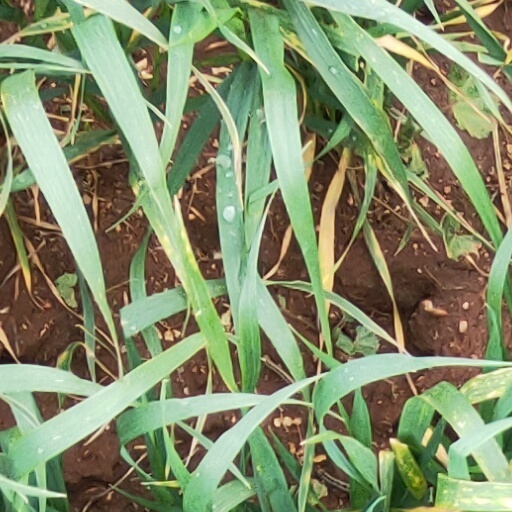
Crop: wheat